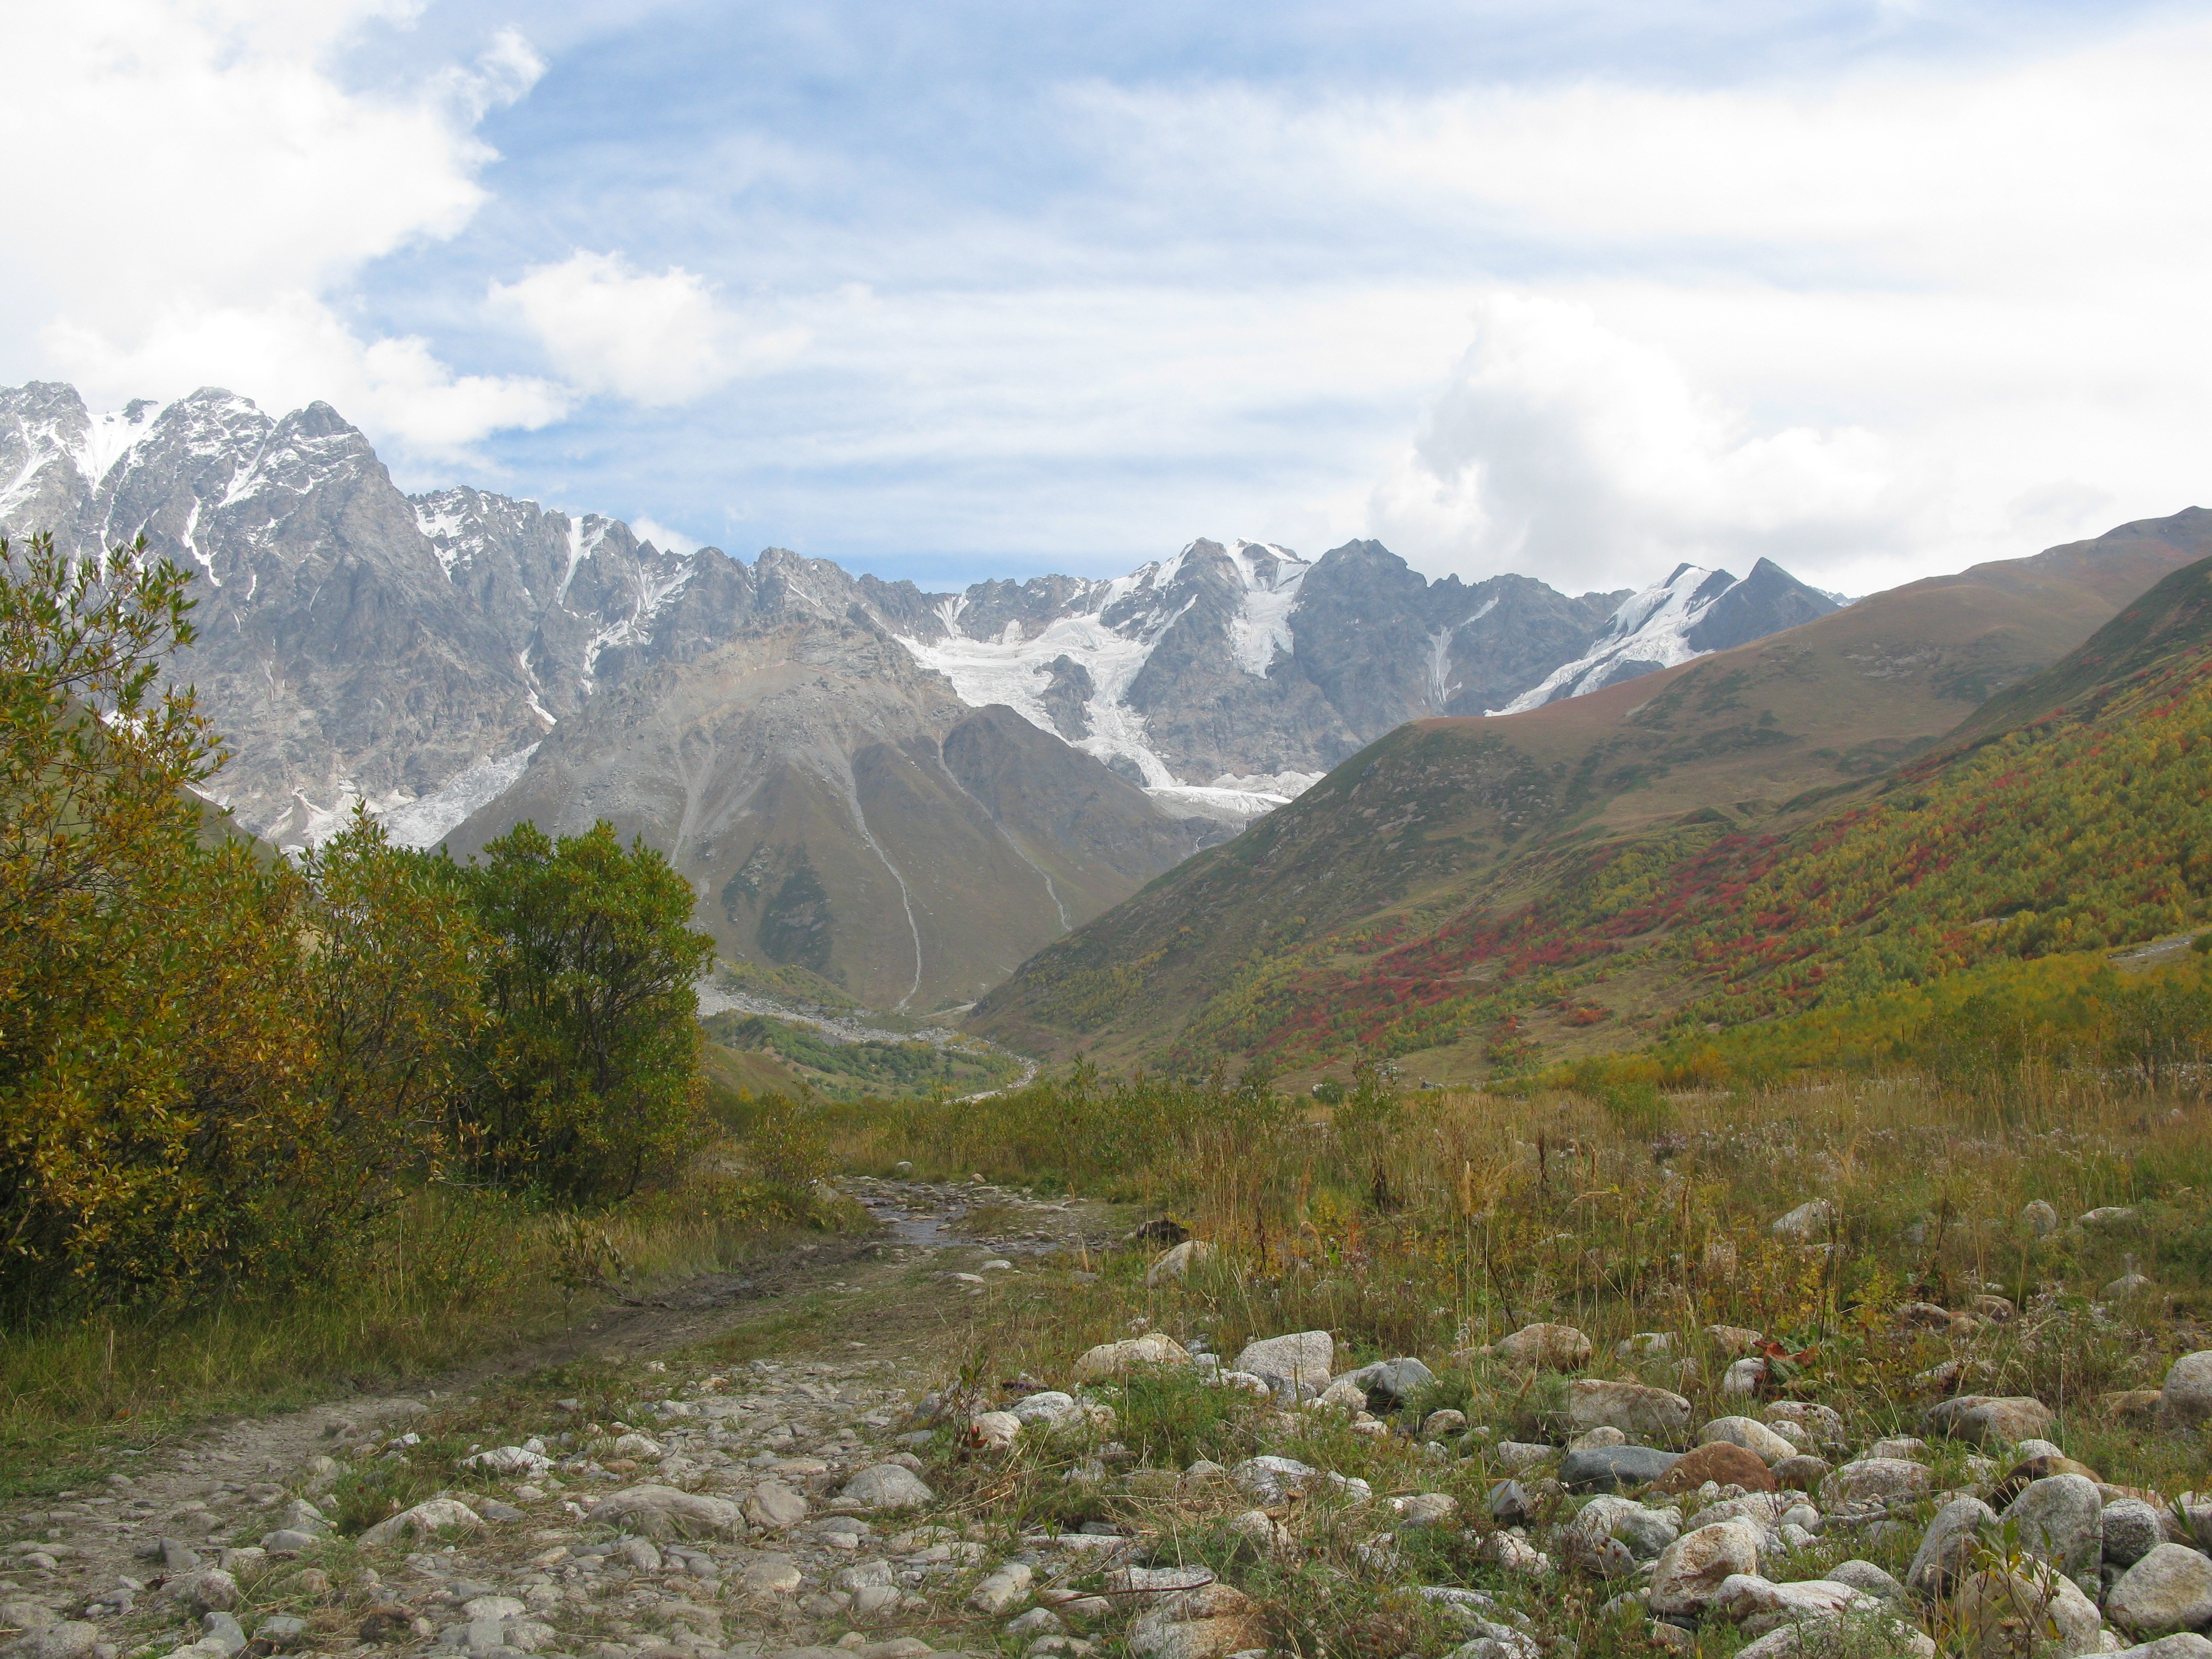
landscape, nature, wilderness, walking, mountain, hiking, trail, lake, adventure, valley, mountain range, spring, highland, ridge, mountains, alps, backpacking, plateau, georgia, fell, loch, landform, tarn, mountain pass, vertices, geographical feature, mountainous landforms